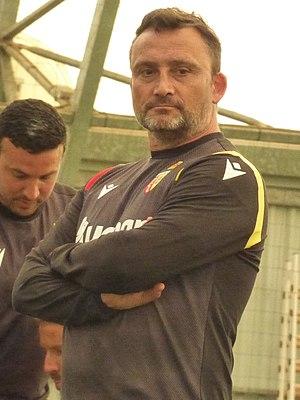
Franck Haise lors d'un entraînement à huis-clos du Racing Club de Lens, le 3 juillet 2020, au centre technique et sportif de La Gaillette.
Franck Haise, né le 15 avril 1971 à Mont-Saint-Aignan, est un joueur et un entraîneur de footballeur français. Durant sa carrière de joueur, il évolue principalement au FC Rouen et au Stade lavallois. Devenu entraîneur, il a entraîné des équipes de jeunes de 2006 à 2015 avant de devenir adjoint dans un staff professionnel, celui du FC Lorient. En 2017, il rejoint le Racing Club de Lens en devenant l'entraîneur de la réserve. Depuis février 2020, il est l'entraîneur du Racing Club de Lens.